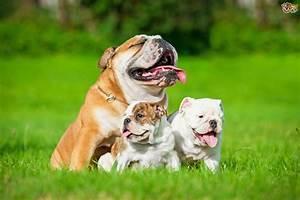
dog